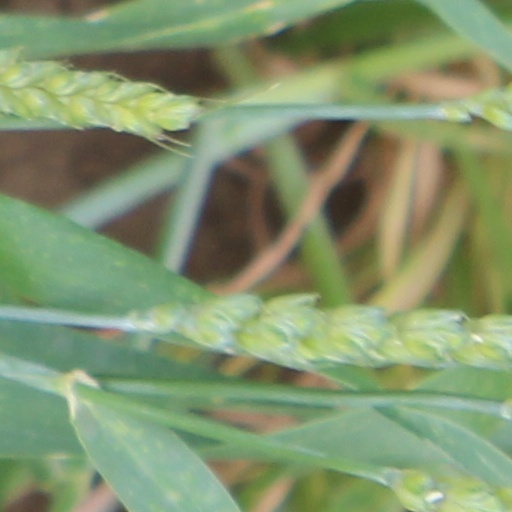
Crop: wheat